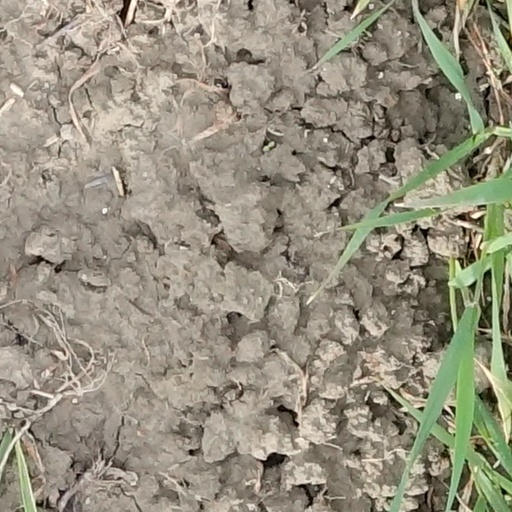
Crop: wheat